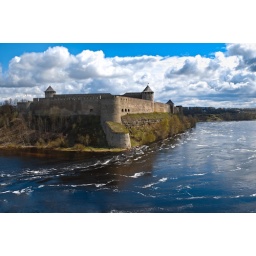
russian fortress of Ivangorod with river in foreground and blue cloudy sky in background